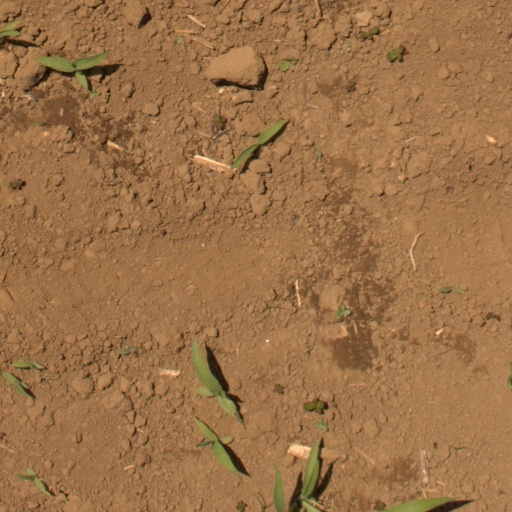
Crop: Jerusalem artichoke